Marcus Browning

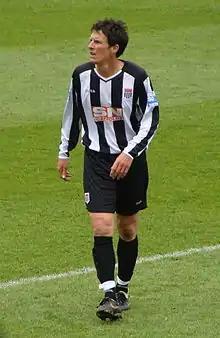
Browning playing for Bath City in 2010

Marcus Trevor Browning (born 22 April 1971) is a football coach and former player who played as a midfielder. Born in England, he made five appearances for the Wales national team.